Katrina Bayonas

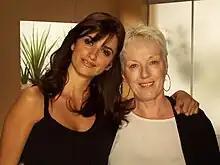
Katrina Bayonas with Penélope Cruz in the Kuranda offices 2011

Katrina Bayonas (born 1941) is an English actors' agent, film producer and casting director based in Spain. She is best known for discovering Penélope Cruz and managing her career. Bayonas' annual New Faces program has also been responsible for launching the careers of such actors as Jordi Mollá, Elena Anaya, Alicia Borrachero, Alberto Ammann and Najwa Nimri since its creation in 1988.